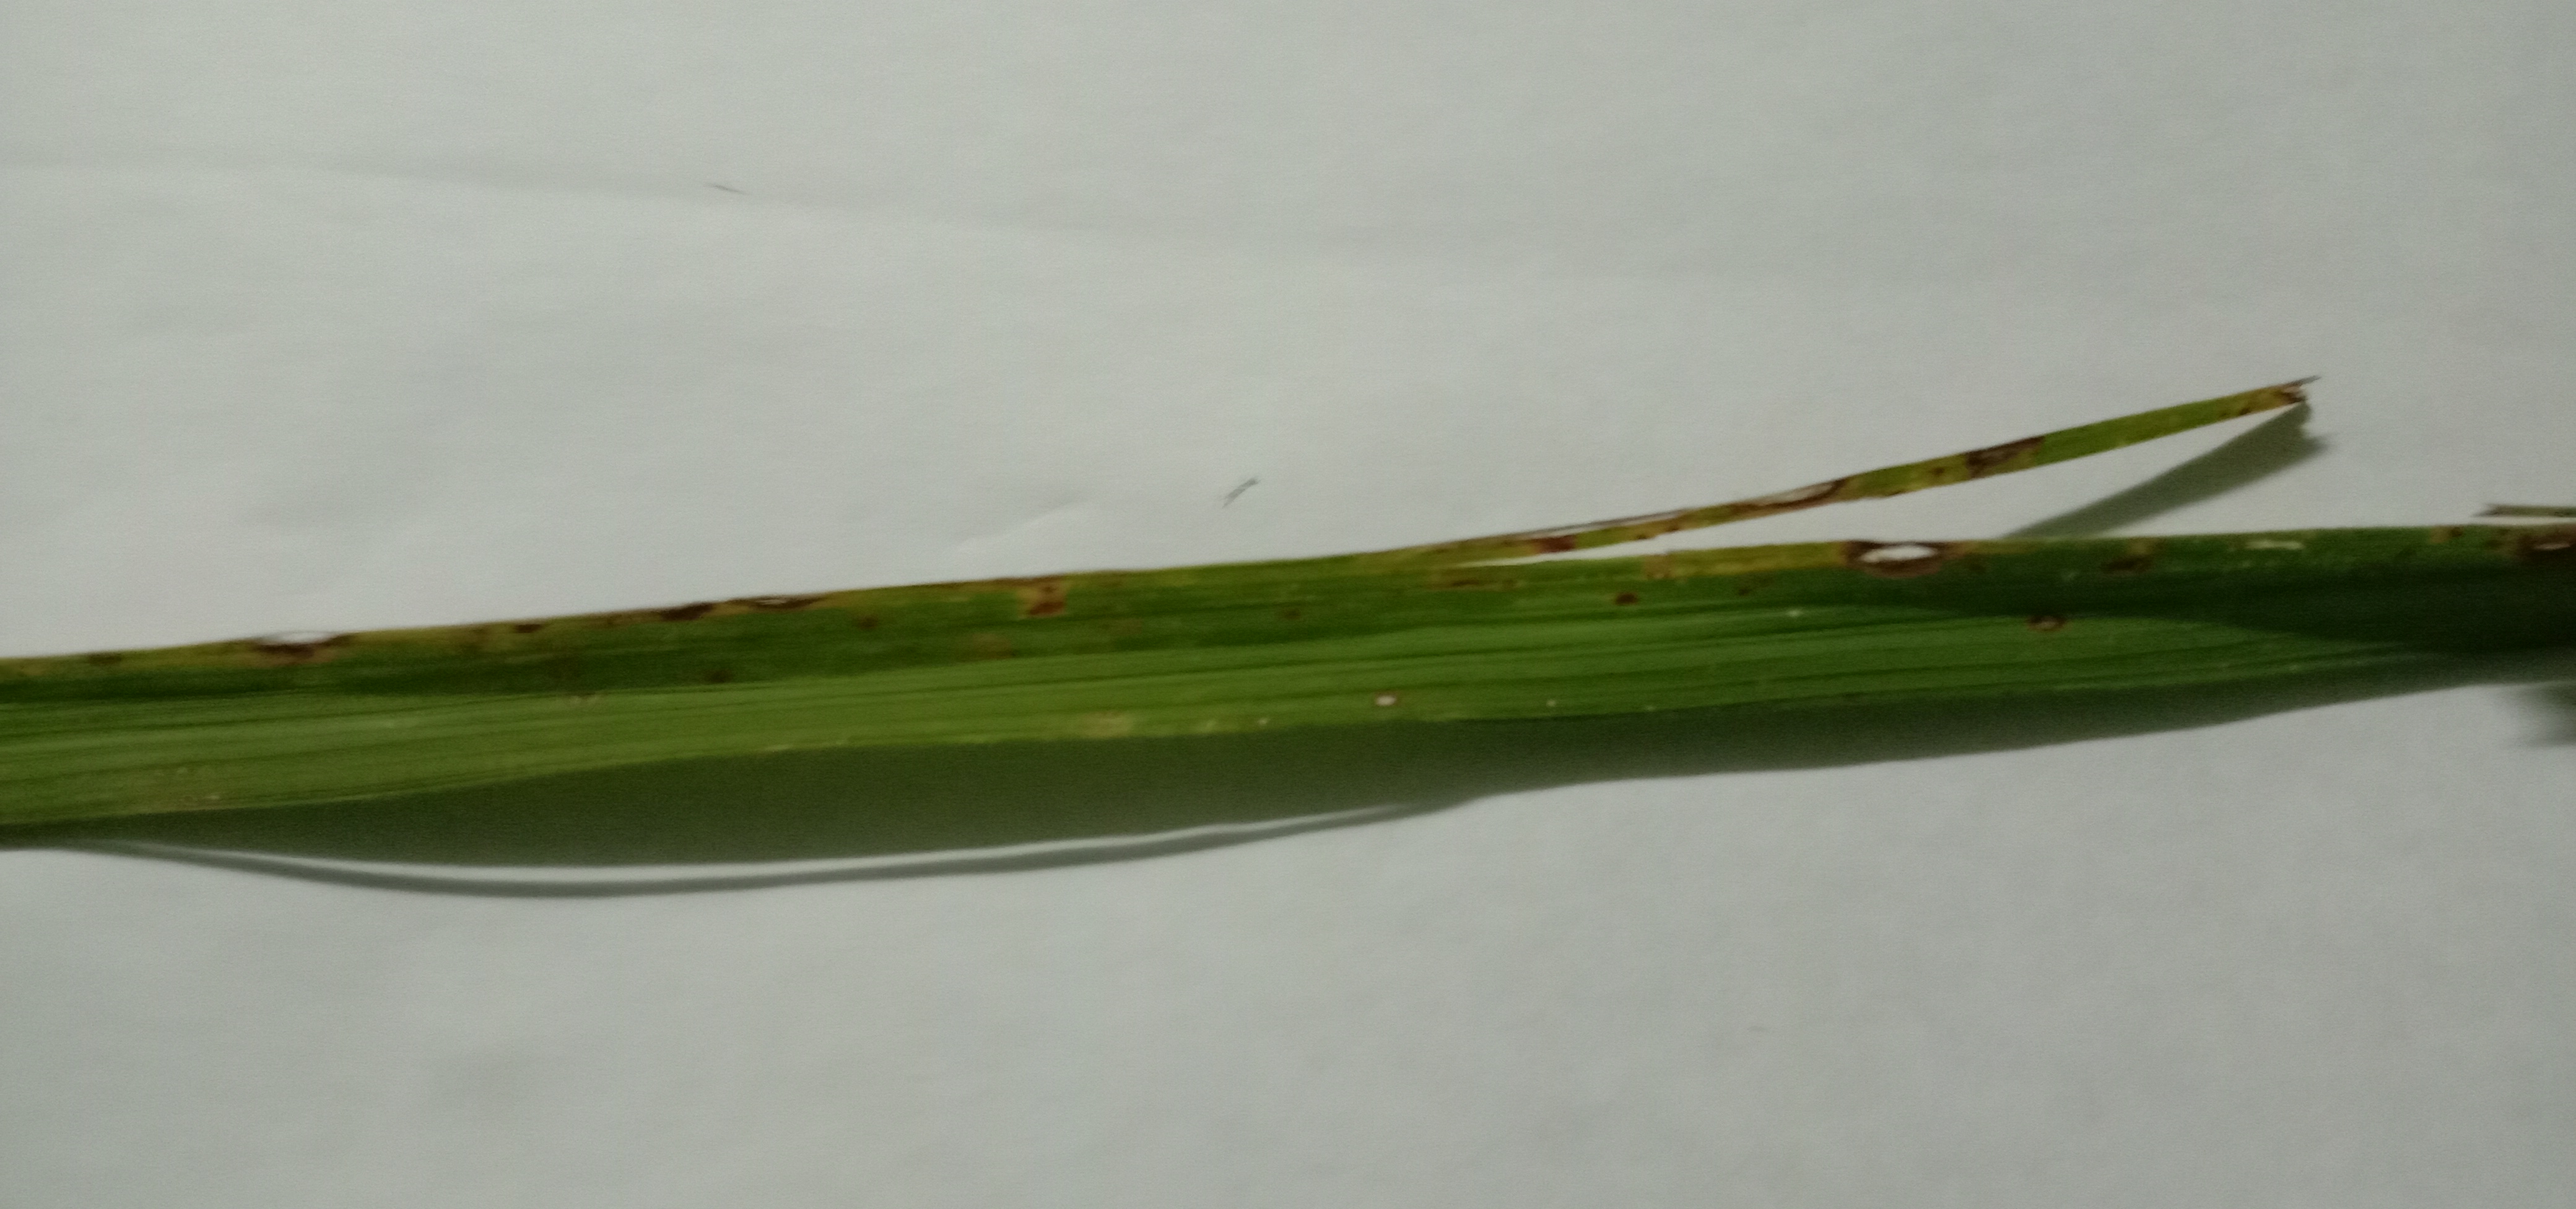
Label: Rice___Leaf_Blast